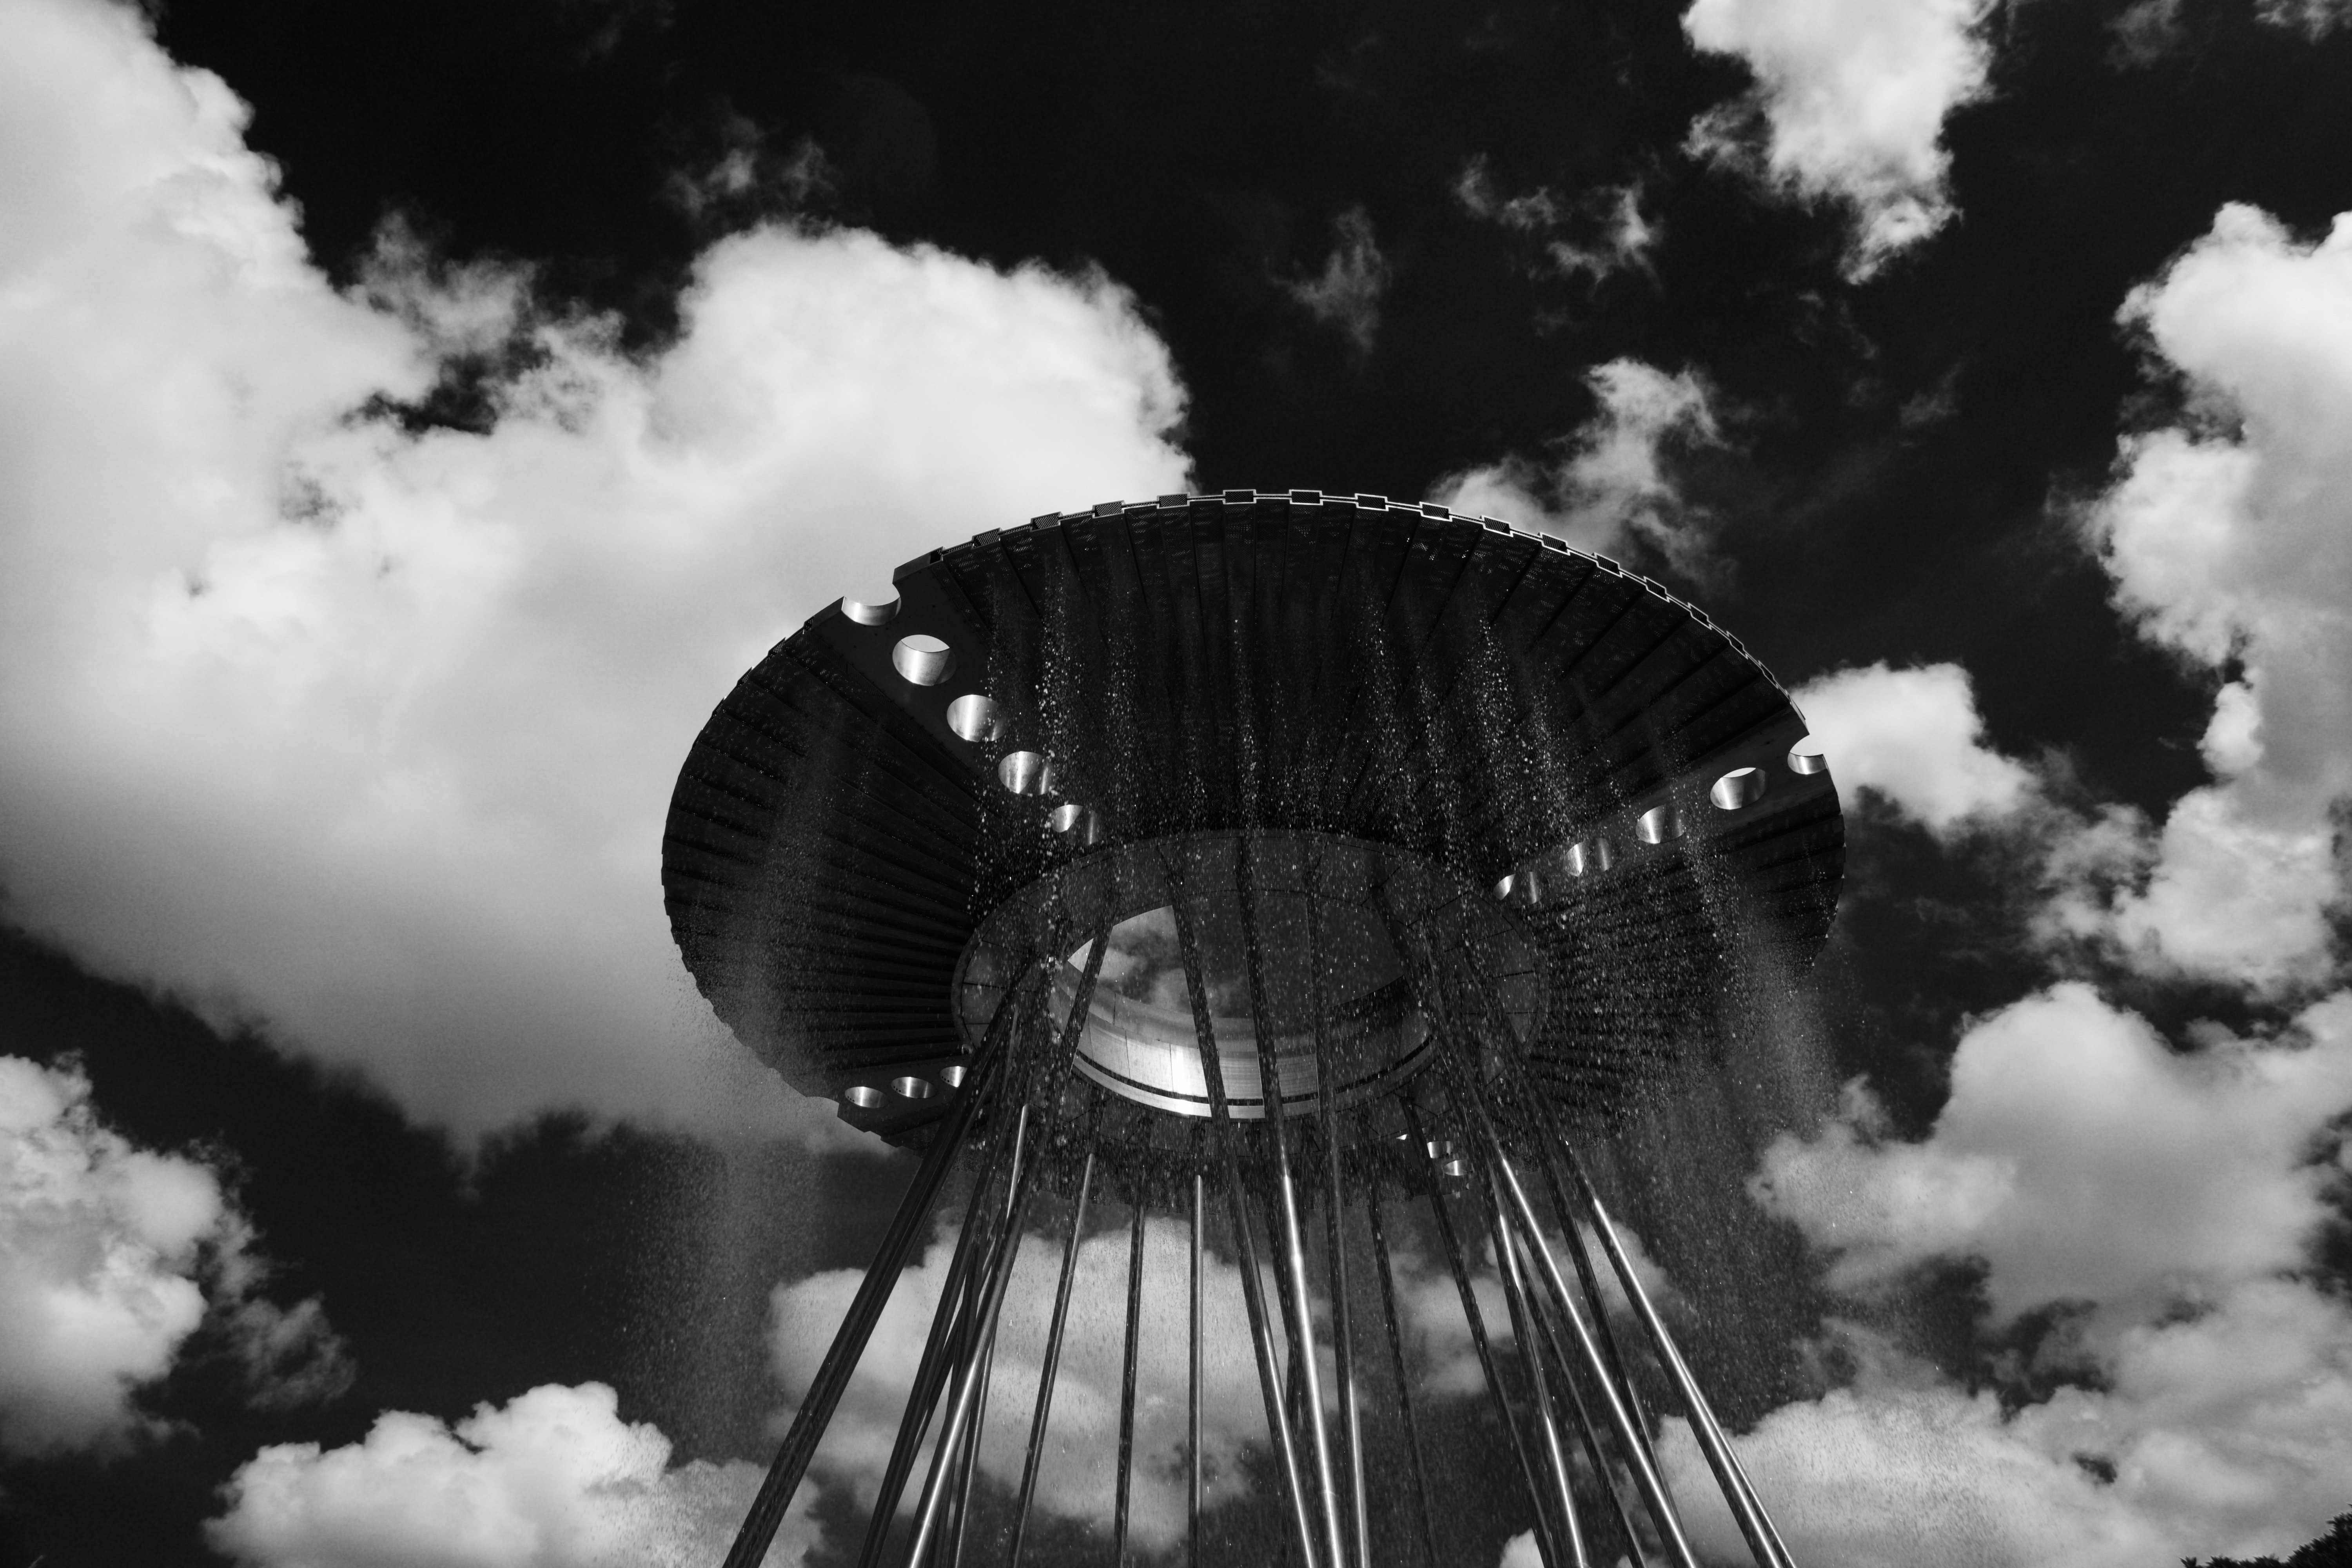
sky, cloud, black and white, monochrome photography, monochrome, photography, architecture, world, stock photography, tourist attraction